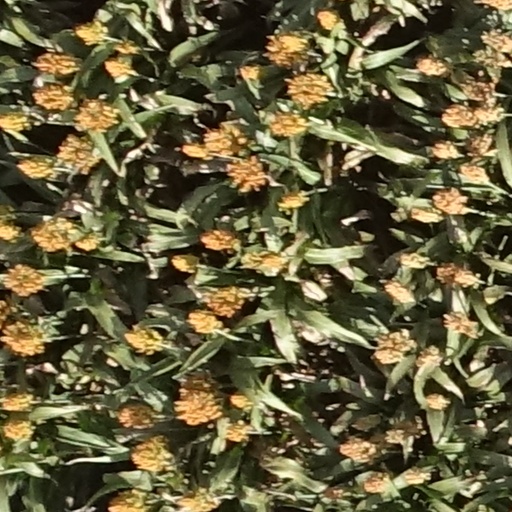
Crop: sorghum